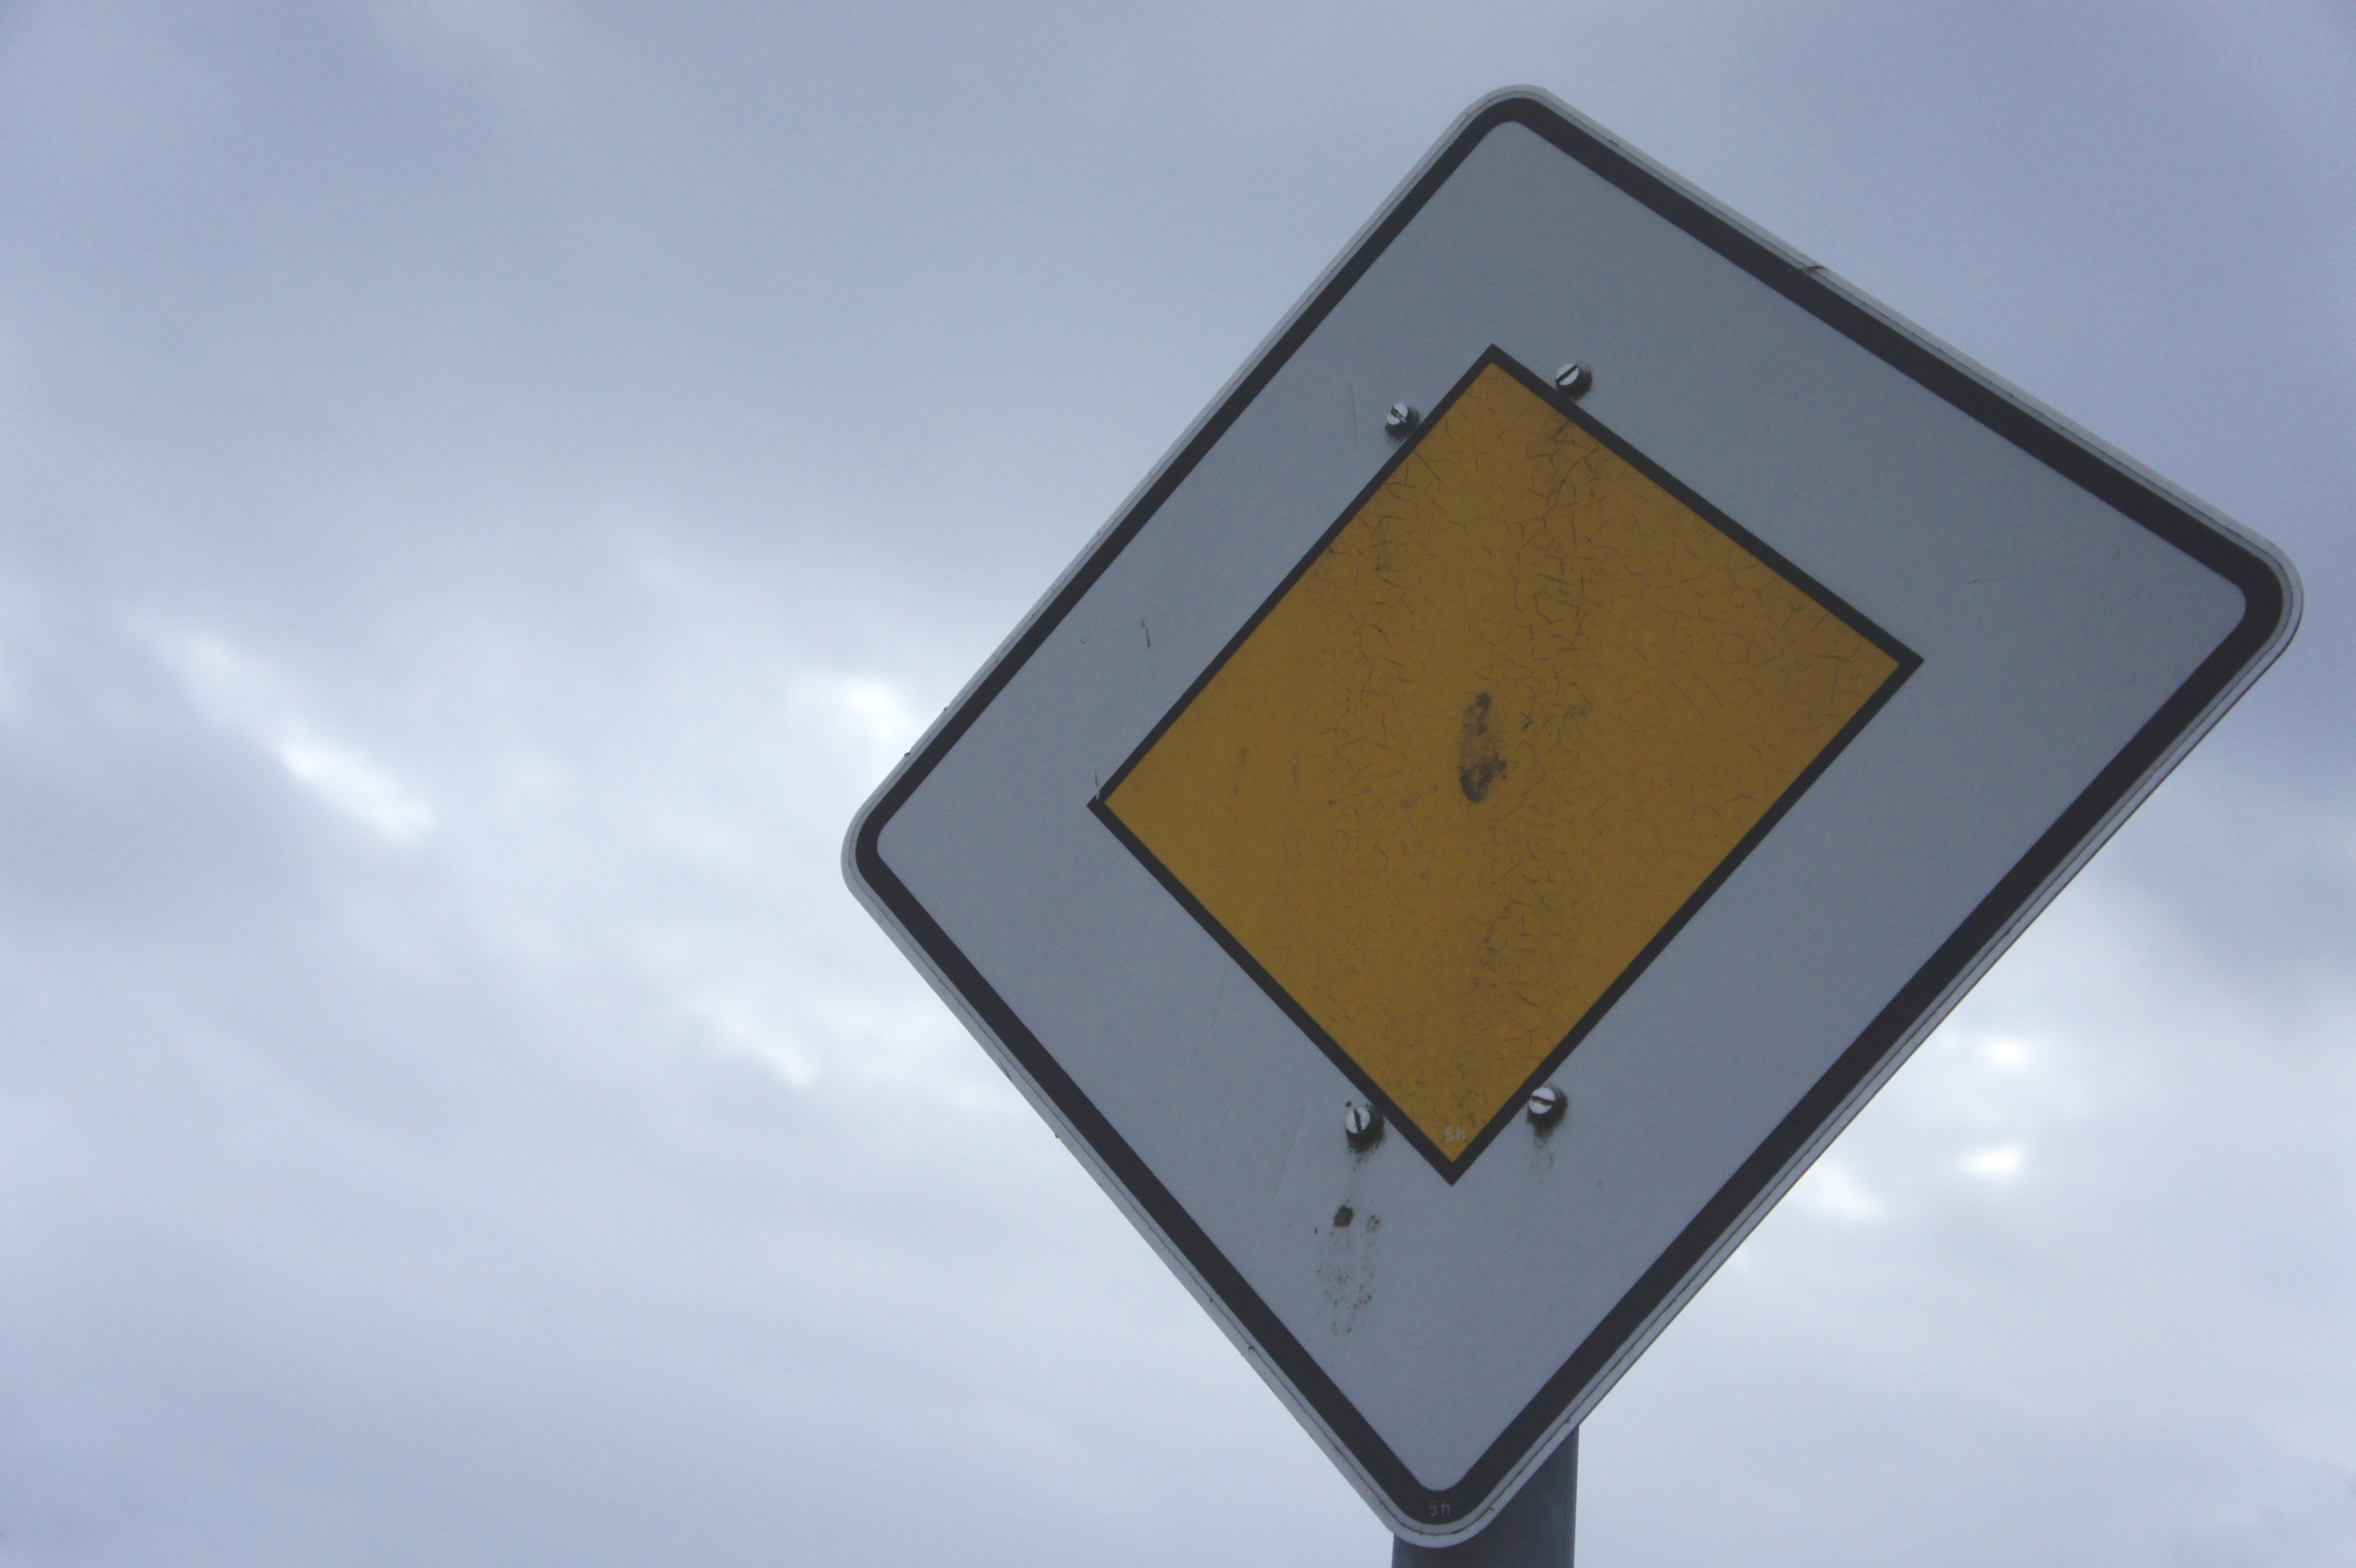
light, sky, road, traffic, sign, street light, street sign, yellow, signage, lighting, road sign, grey, shield, signs, light fixture, main road, traffic sign, right of way